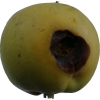
Label: Apple 13